McClelland Homestead

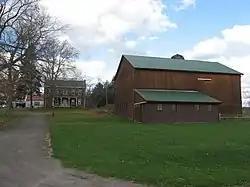
Southern and western sides of the barn

The barn is a two-story frame structure built to shelter both plant products and livestock. On the ground floor, stalls are in place to hold more than thirty cattle, while the second floor consists primarily of a hayloft. Built circa 1850, the barn is the most southerly building on the farm; its location arises from the presence of a small spring, which its builder intended for it to cover. Oak timbers are used to construct a post and lintel frame; the remarkably well-preserved original construction is its most historically significant aspect. Outside, the walls are covered by the original timbered siding, and the roof is covered with shingles of asbestos. Two related and significant modifications have been made to the barn: part of the western end was removed after was badly damaged in a storm, and a concrete block milkhouse was built in its place in the 1960s.